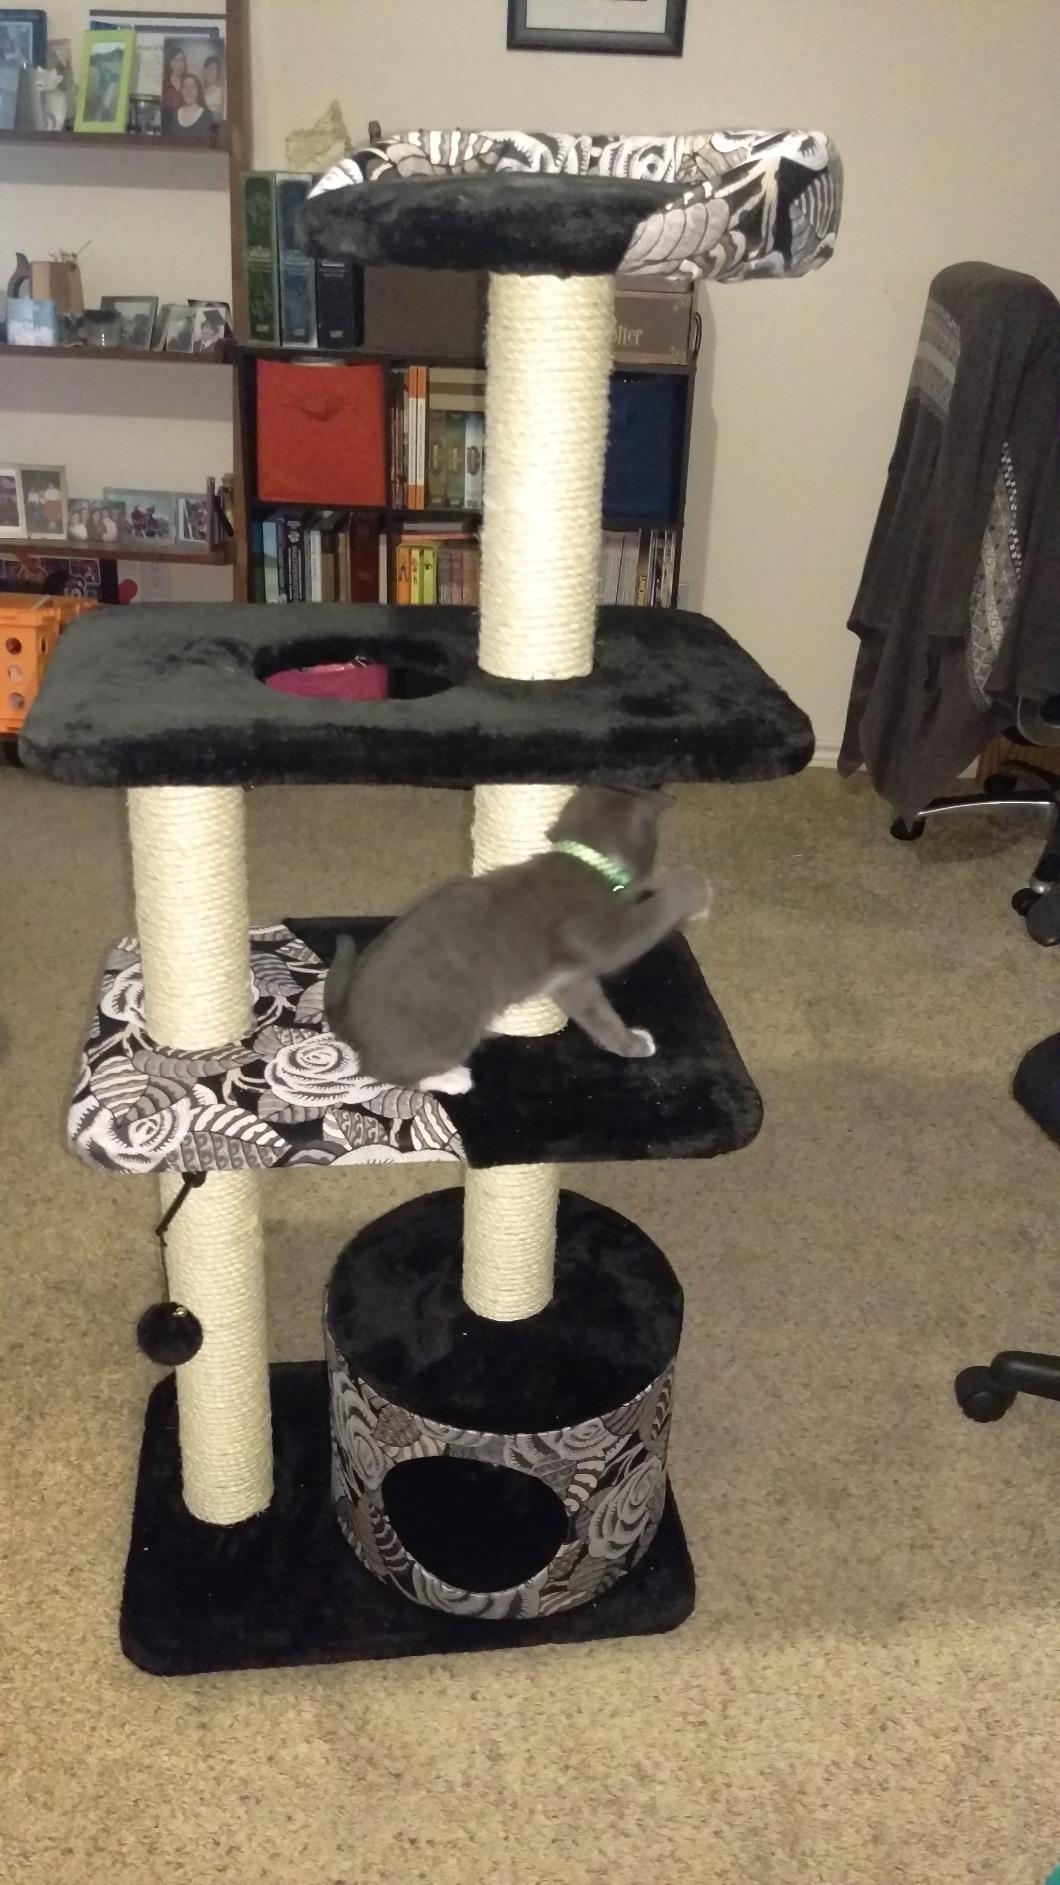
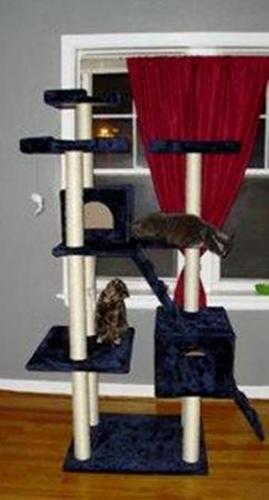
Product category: items_cat tree
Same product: no